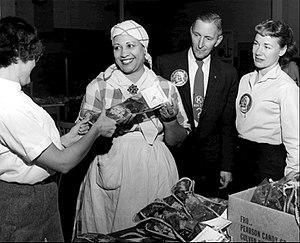
Edith Wilson, née Edith Goodall, le 2 septembre 1896 à Louisville et morte le 30 mars 1981 à Chicago, est une chanteuse de blues « classique » et artiste de music-hall américaine.